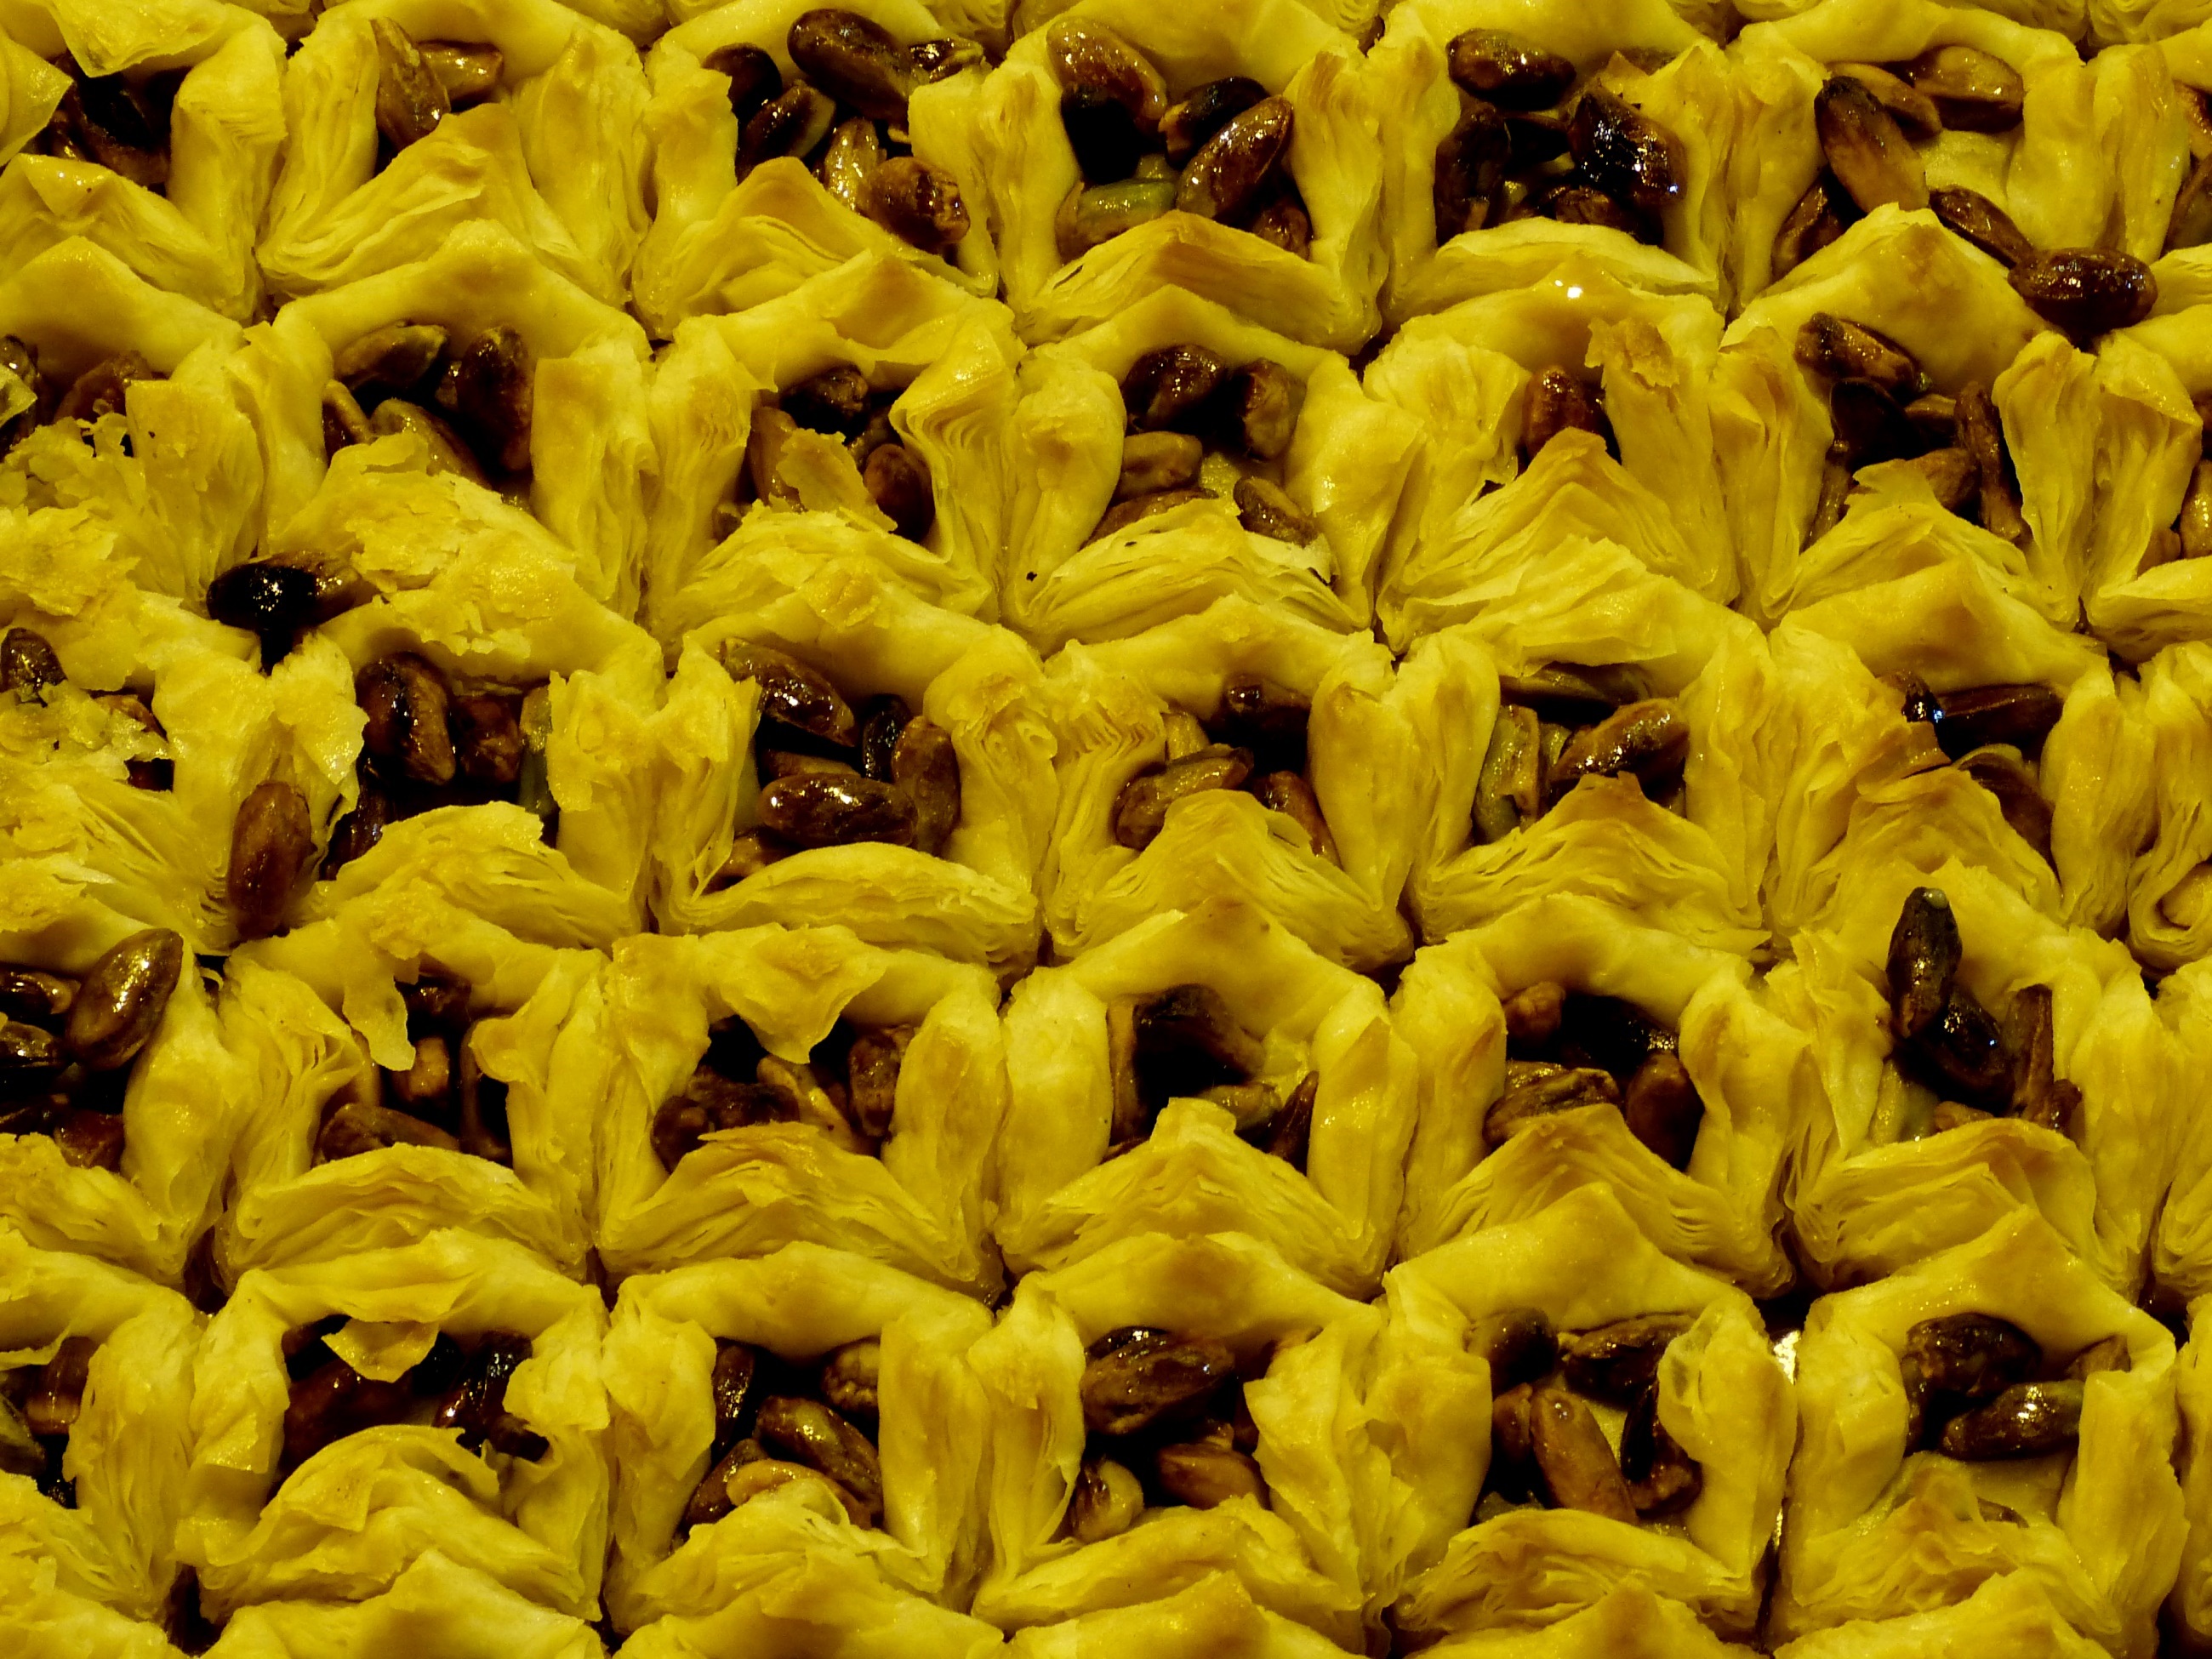
plant, sweet, leaf, flower, dish, food, produce, yellow, cuisine, delicious, bake, pastries, turkey, baker, sweetness, turkish, baked goods, pastry shop, flowering plant, land plant